Will Toffey

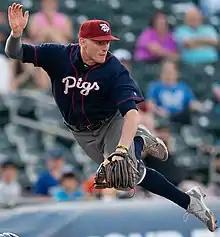
Toffey with the Lehigh Valley IronPigs in 2022

William Tobin Toffey (born December 31, 1994) is an American former professional baseball third baseman. He was drafted by the Oakland Athletics in the fourth round of the 2017 Major League Baseball draft after playing college baseball for Vanderbilt University.